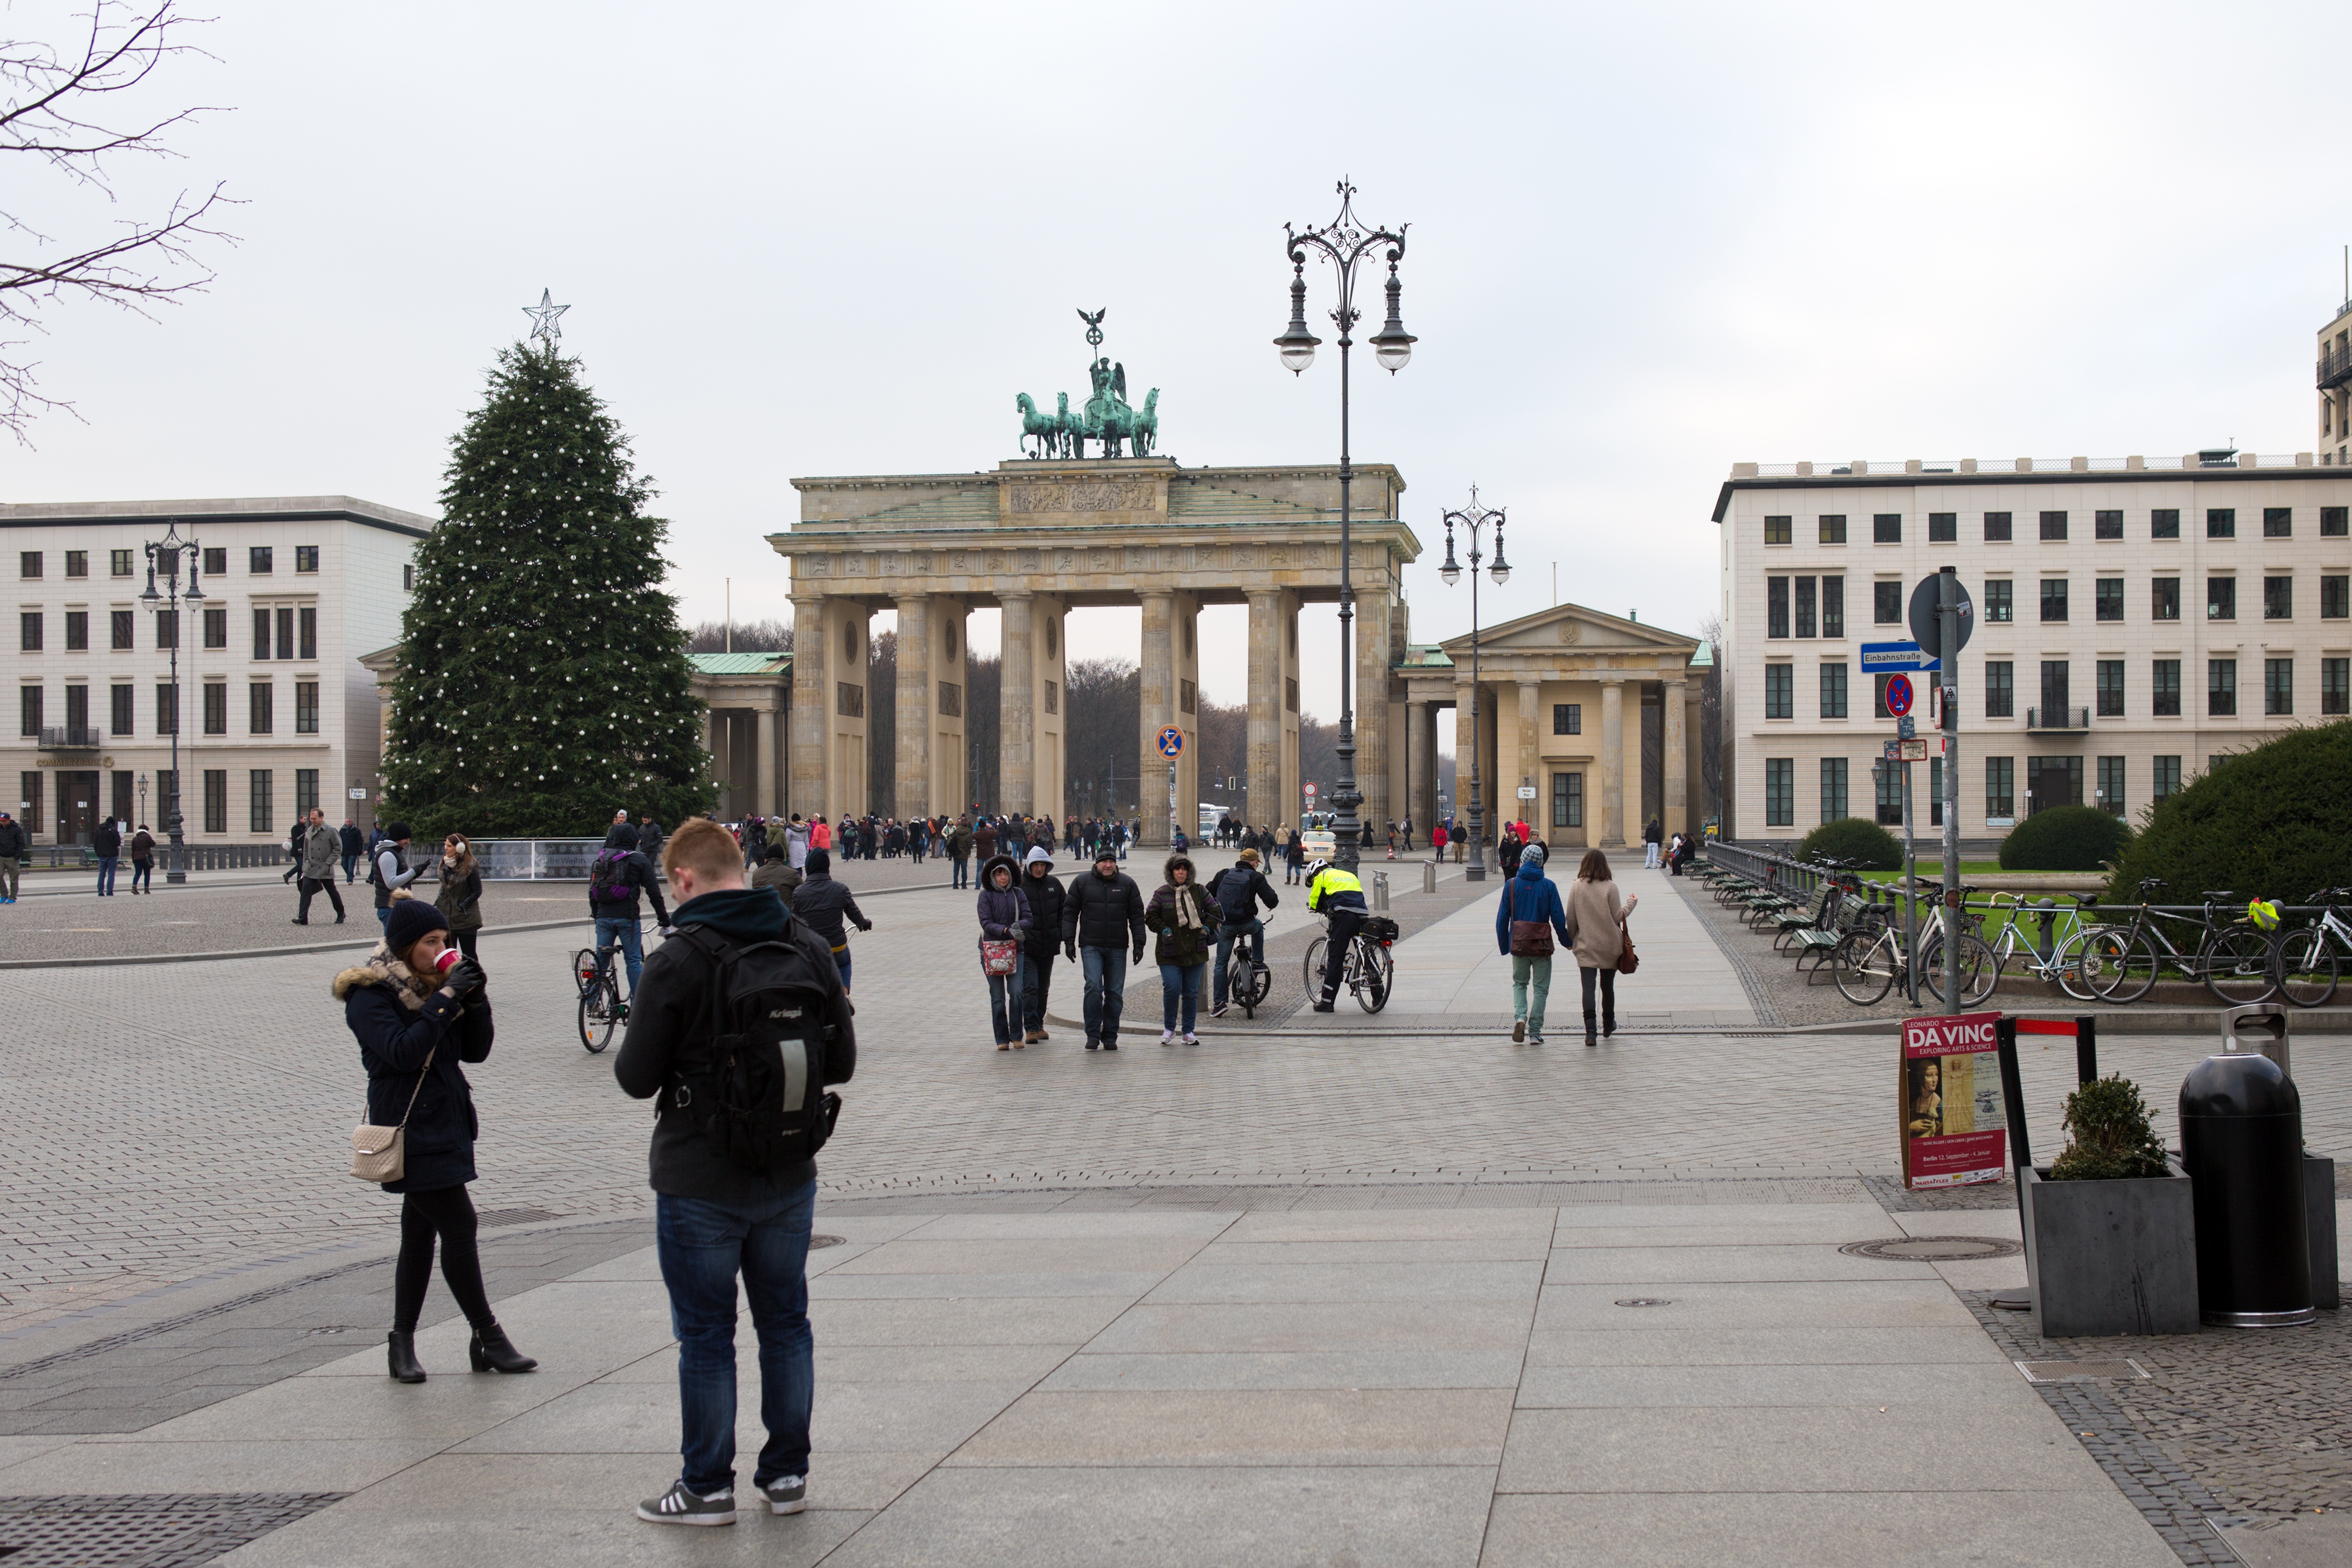
pedestrian, street, city, downtown, plaza, tourism, christmas tree, public transport, pedestrians, students, tourists, berlin, town square, tours, brandenburg gate, human settlement, historic edifice, ornate lamp posts, street furniture